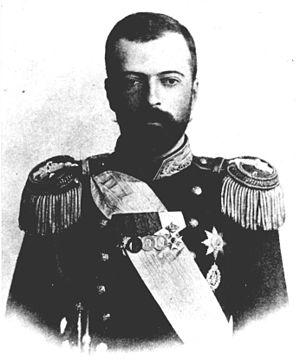
Alexandre Mikhaïlovitch de Russie Galego: Alexandre Mihailovich Italiano: Il granduca Aleksandr Michajlovič di Russia 日本語: アレクサンドル大公
À la date du 4 mars 1917, jour du renoncement au trône de Russie du grand-duc Mikhaïl Alexandrovitch de Russie, 53 membres de la famille Romanov résidaient en Russie impériale, mais le 26 janvier 1918 le grand-duc Nikolaï Konstantinovitch de Russie décéda de mort naturelle dans la ville de Tachkent.